Planetmaster

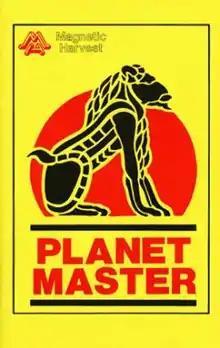

"Planetmaster" is a game in which conservation for survival is part of the simulation, as the player must transport six endangered alien species to the Space Sanctuary Satellite.